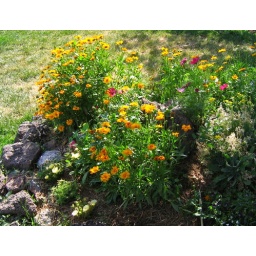
Blooming in our rock island bed in the backyard. Late June 2009.